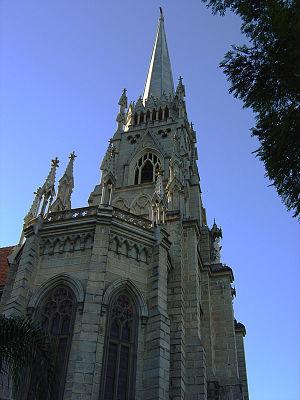
La cathédrale Saint-Pierre de Alcântara se situe dans la ville de Petrópolis, dans une région montagneuse de l’État de Rio de Janeiro au Brésil. La cathédrale est consacrée à saint Pierre de Alcântara, saint patron de la ville et de la monarchie brésilienne.